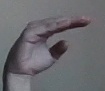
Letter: jeem